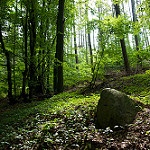
Scene: Outdoor